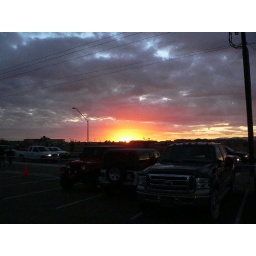
More orange and blue in Arizona sunset